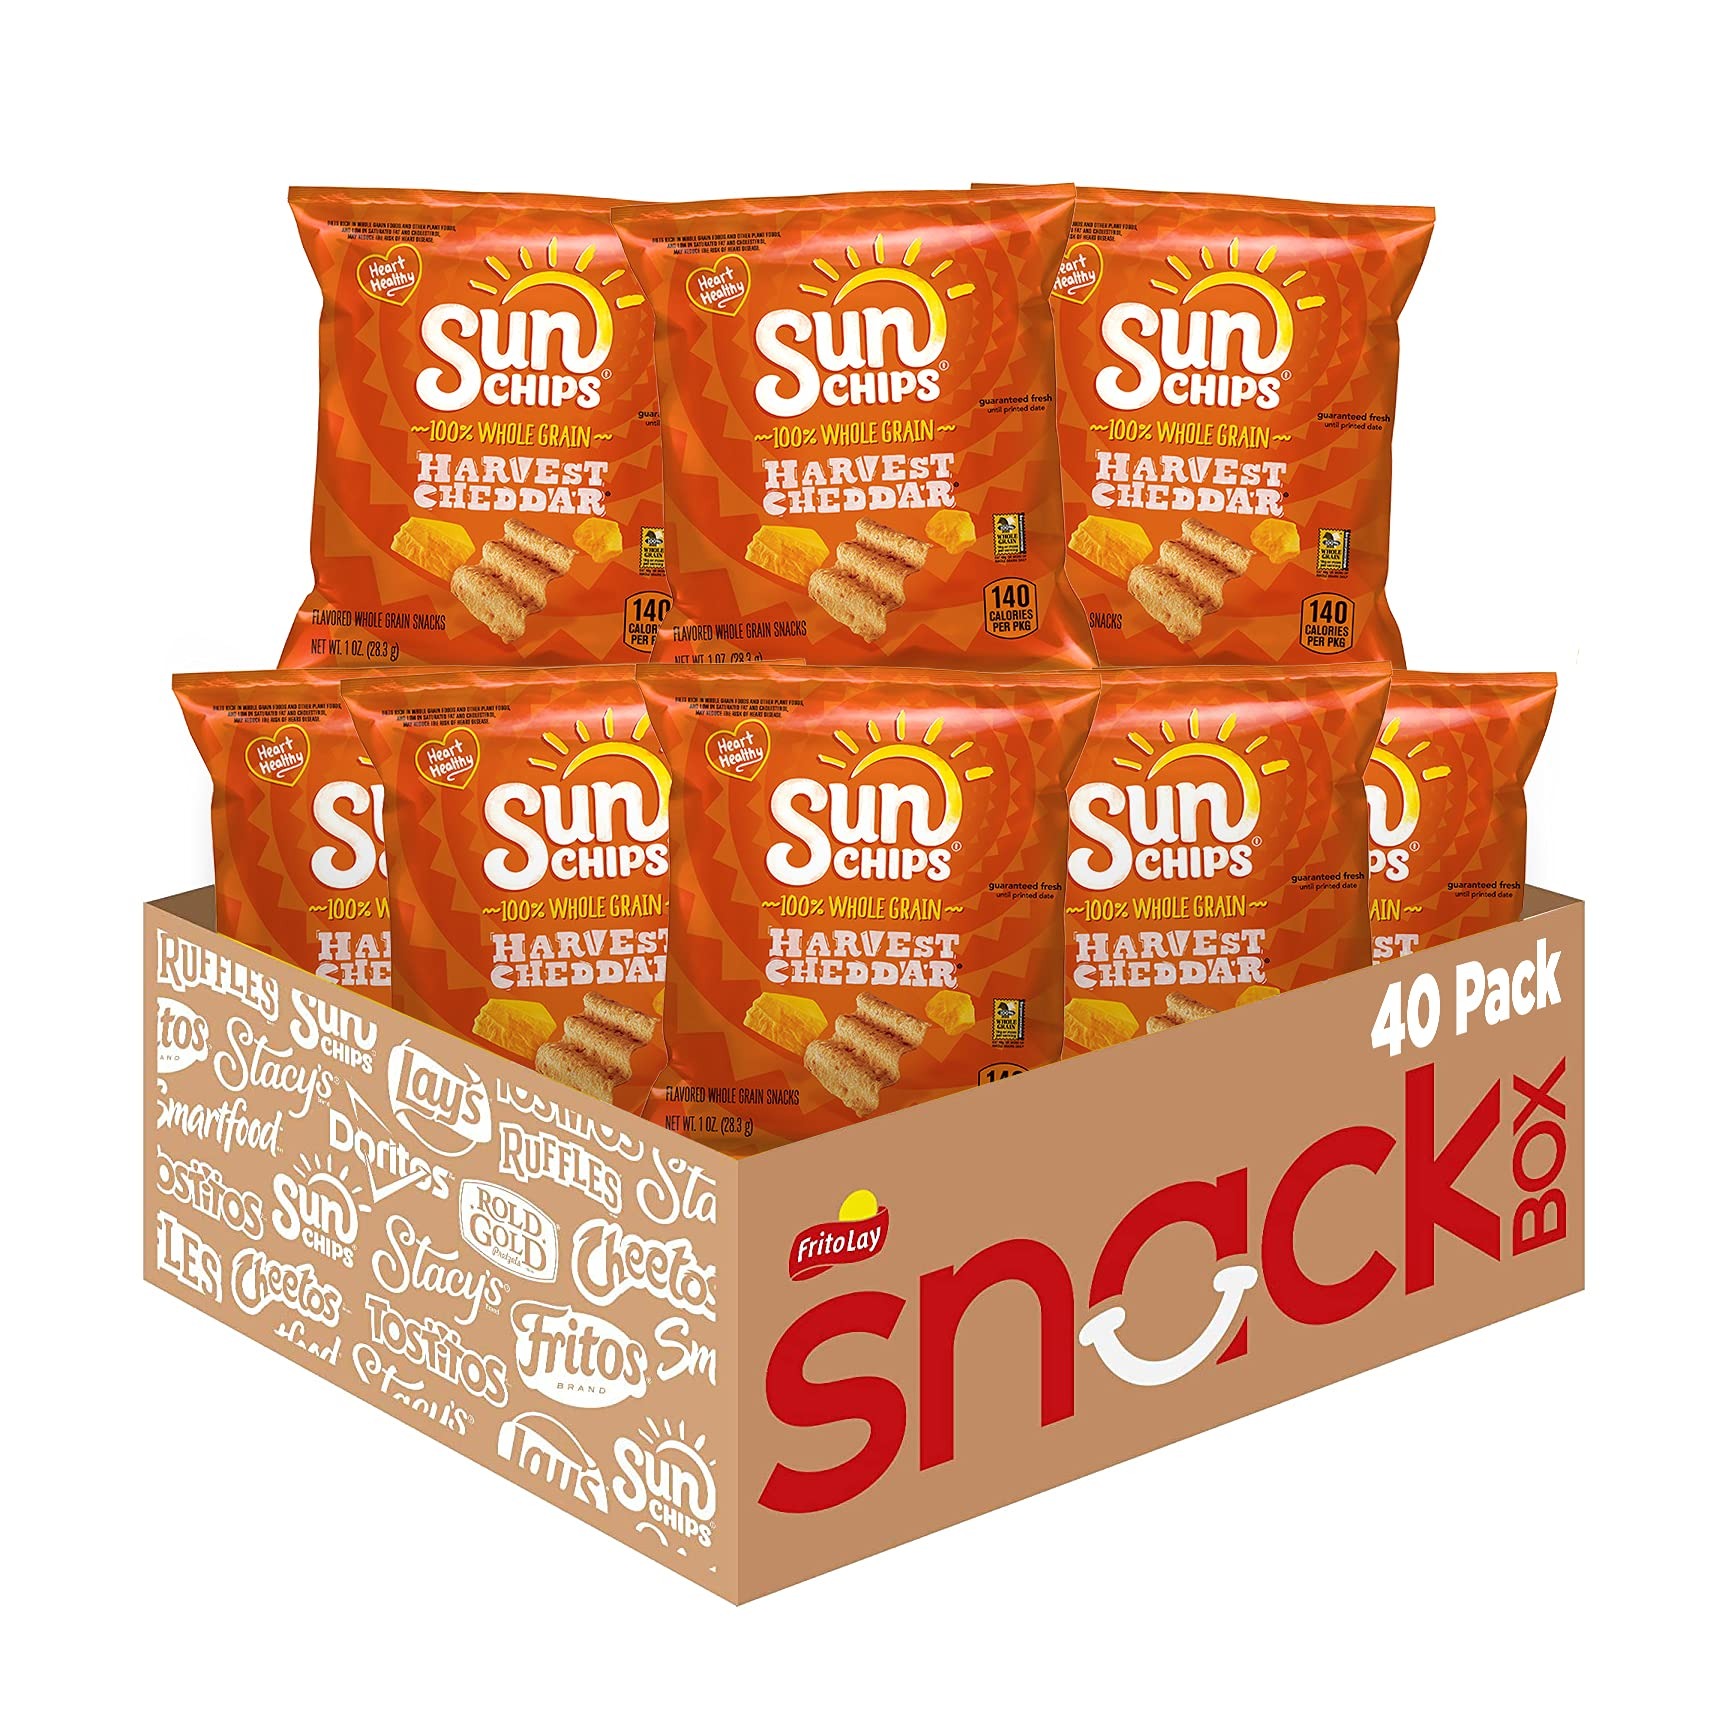
Item Name: Sunchips Multigrain, Harvest Cheddar, 1 Ounce (Pack of 40)
Bullet Point 1: Made with 19 gram of 100 percent Whole Grains per serving
Bullet Point 2: Sunchips contain 30 percent less fat than regular potato chips
Bullet Point 3: Perfect for packing lunches or enjoying on the go
Bullet Point 4: Includes 40 (1ounce) bags of Sunchips Multigrain Chips, Harvest Cheddar flavor
Bullet Point 5: Pack of 40
Value: 40.0
Unit: Ounce

Price: 34